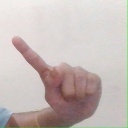
अक्षर: ए